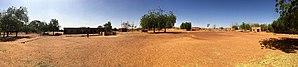
Vue d'ensemble de l'école primaire de Ouazellé
Ouazélé est un village situé dans le département de Sabcé de la province du Bam dans la région du Centre-Nord au Burkina Faso.
L'éducation au Burkina Faso, ou système éducatif burkinabè, concerne l'ensemble des institutions publiques et privées du Burkina Faso ayant pour fonction d'assurer et de développer le système éducatif sur l'ensemble du territoire national.